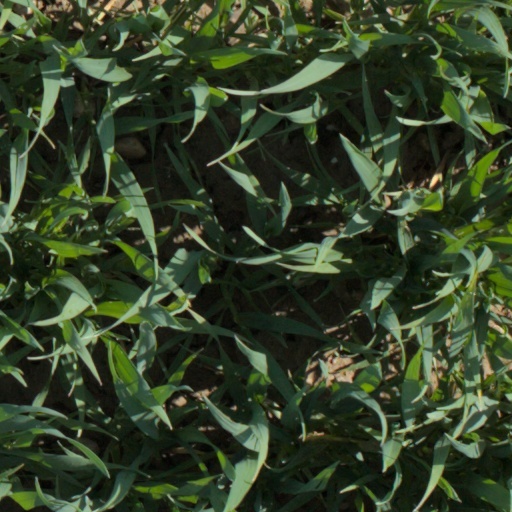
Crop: wheat